Charles Benvignat

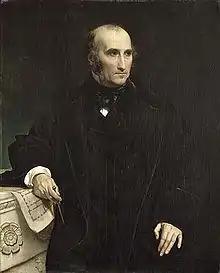
Charles Benvignat by Victor Mottez, 1859 (Musée des Beaux Arts de Lille)

Charles Benvignat (24 December 1805, Boulogne-sur-Mer, Pas-de-Calais – July 1877, Lille) was a French architect, especially active in Lille, then undergoing major urban expansion.